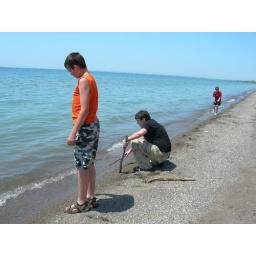
All of the boys loved playing in the sand and water at the beach.